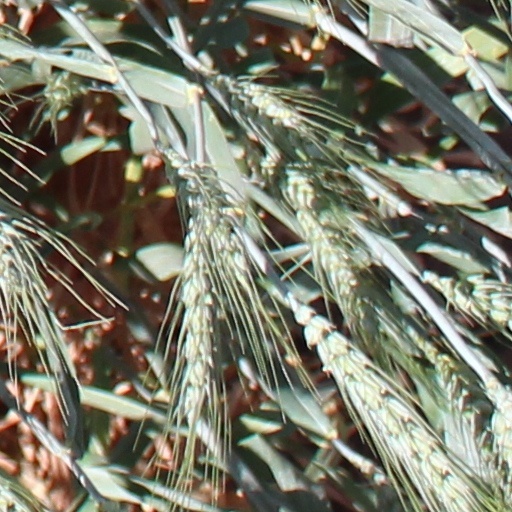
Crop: wheat